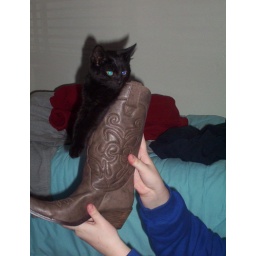
kitty in mty boot...soooo cute